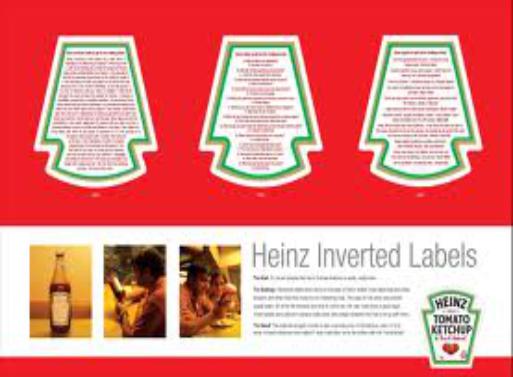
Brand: Heinz Tomato Ketchup
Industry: Food